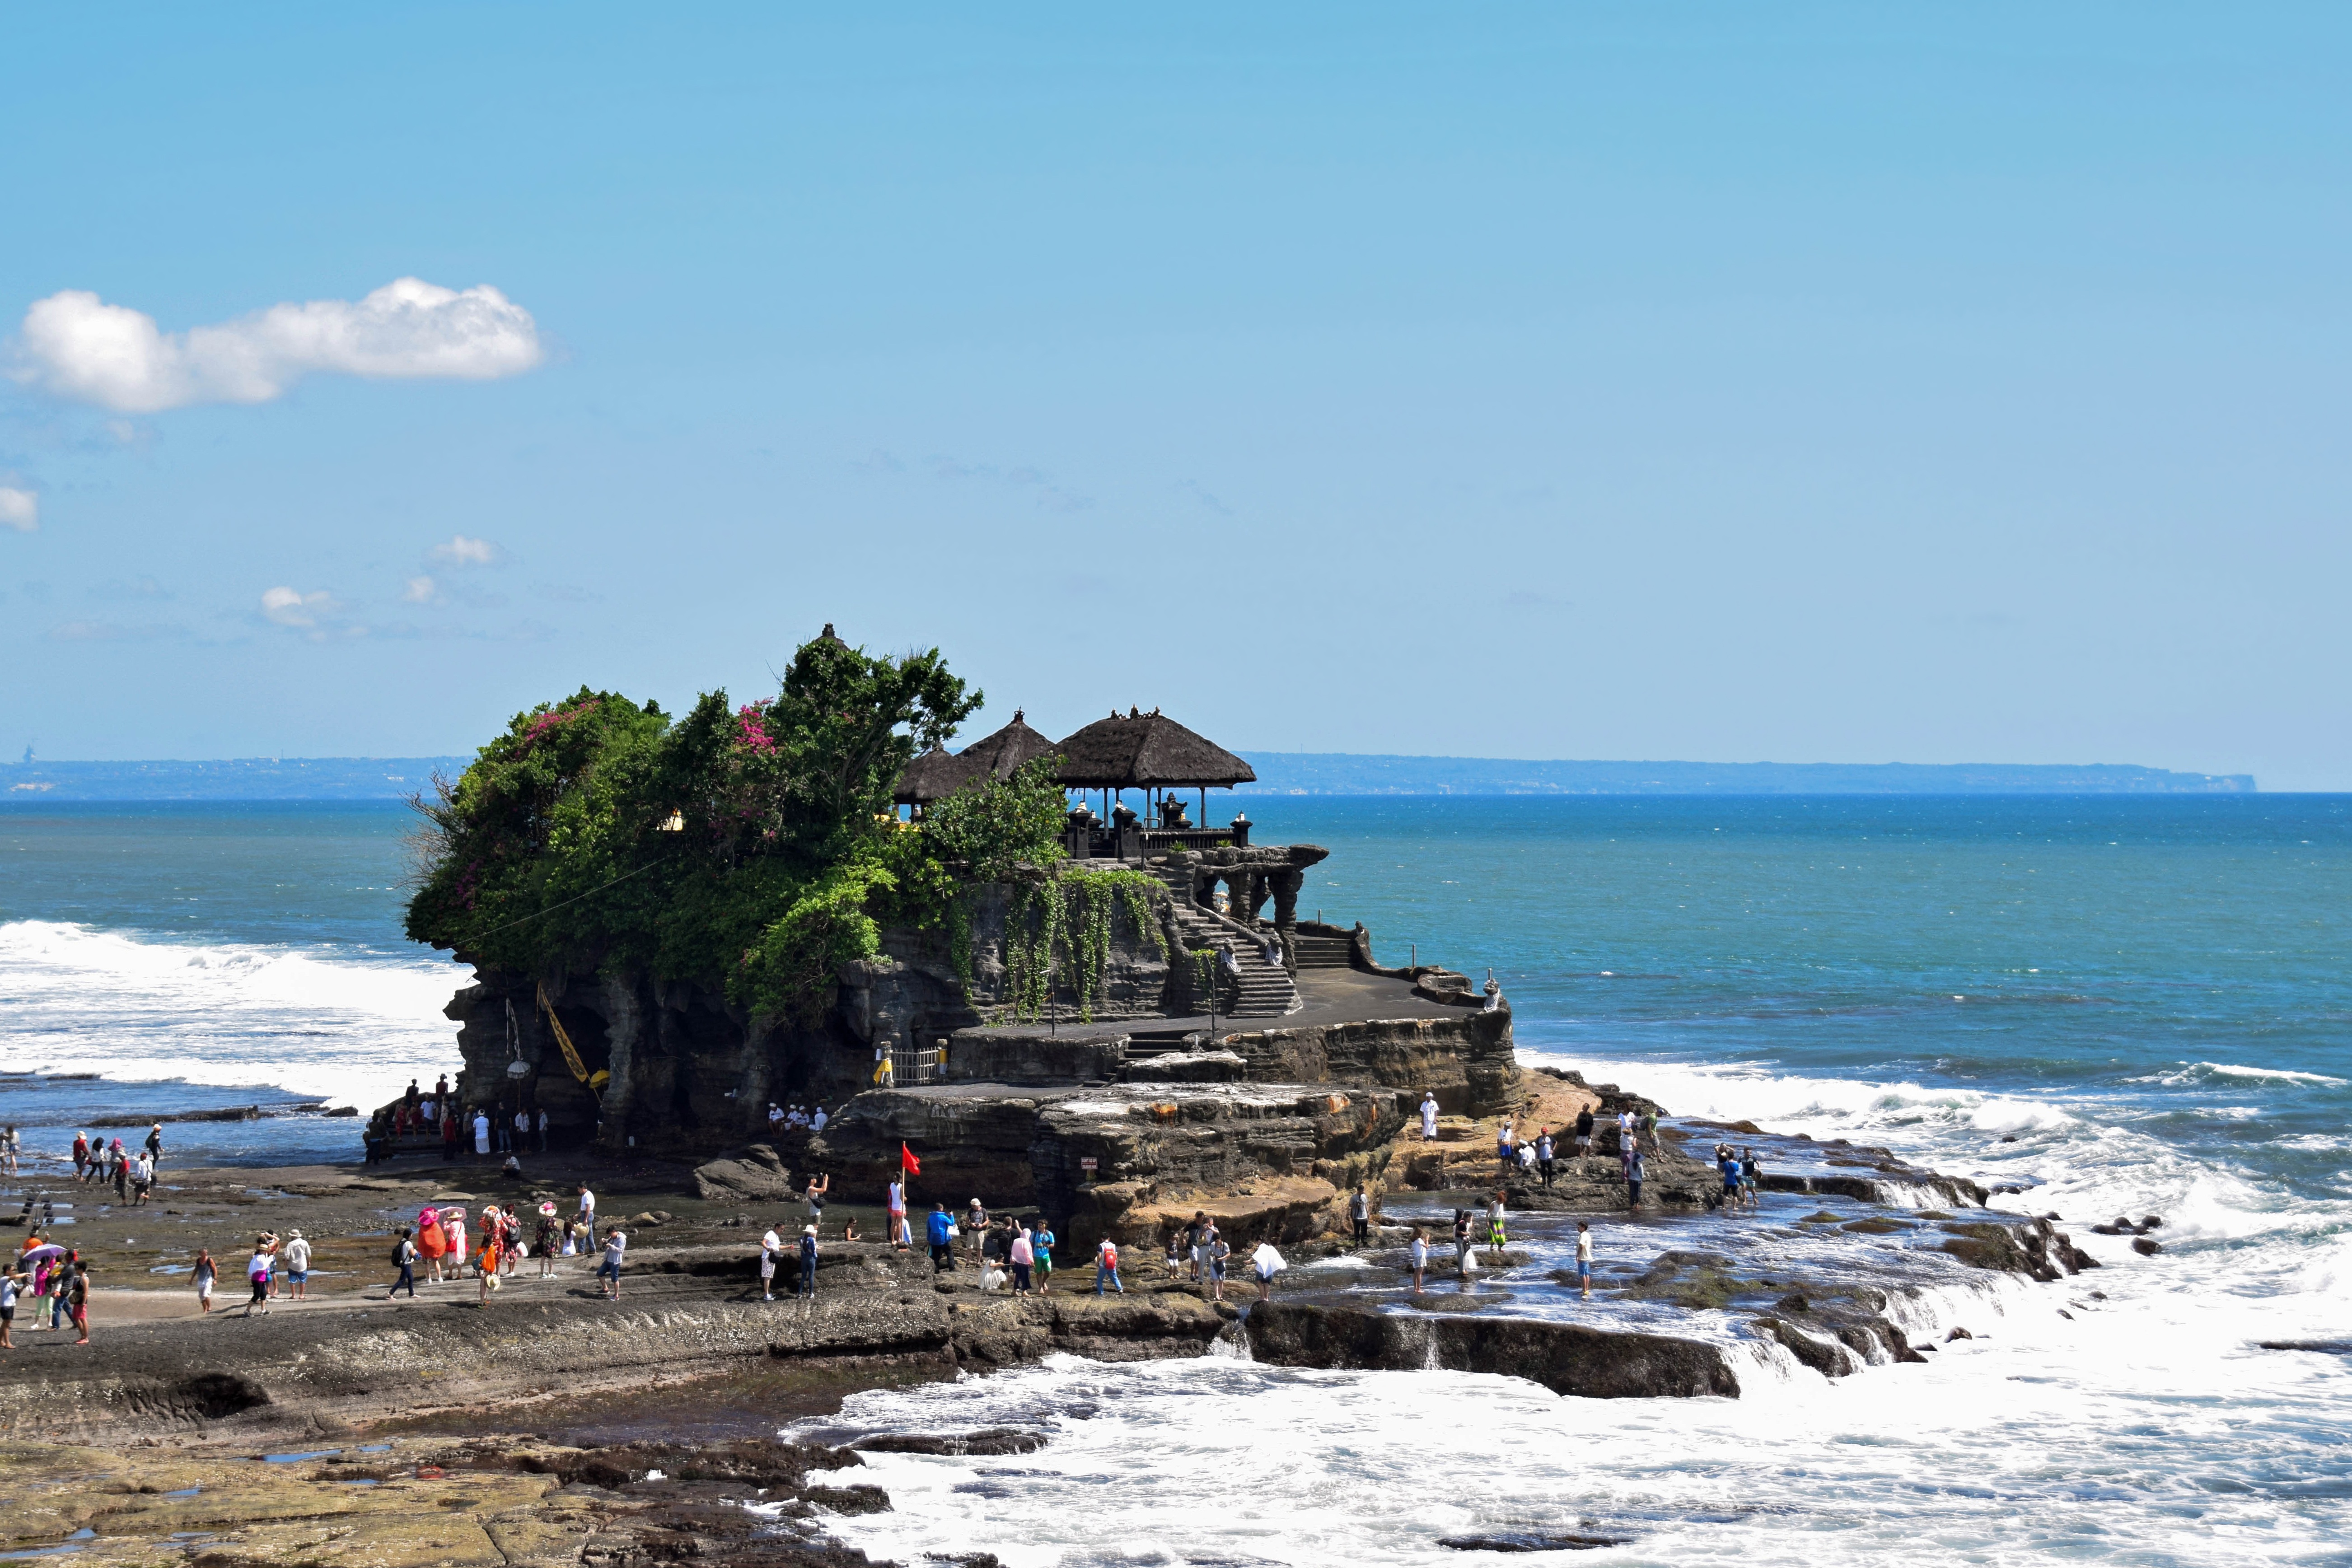
beach, sea, coast, ocean, shore, wave, view, panorama, vacation, travel, cove, vehicle, bay, religion, island, terrain, body of water, religious, temple, indonesia, tradition, cape, bali, islet, hinduism, tanah lot, water temple